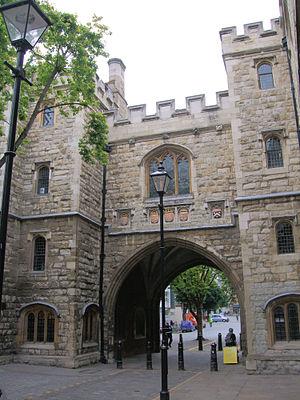
Le musée de l'ordre de Saint-Jean est un musée situé à Clerkenwell, à Londres. Il est principalement consacré à l'histoire du Vénérable Ordre de Saint-Jean de ses origines nos jours à travers une collection d'armures, d'équipement de premiers secours et de peintures.